Sir Henry Morris, 1st Baronet

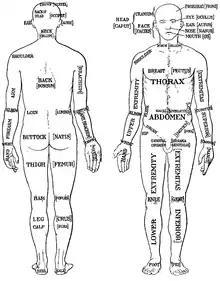
"Parts of the Human Body: Posterior and Anterior View" from the 1933 edition of Morris' "A Treatise on Human Anatomy", the original 1893 edition of which he contributed to and edited.

Morris's time as lecturer in Anatomy led to some of his most distinguished publications, the first of which was "The Anatomy of the Joints of Man" (8 volumes, 43 plates, 1879; 8th American edition, Philadelphia, 1925). He later became the editor of the 1893 work, "A Treatise on Human Anatomy". Morris himself was the author of "The Articulations" section, with other contemporaries contributing the rest. Even after his death, the work was published for quite some time.